Cable 243

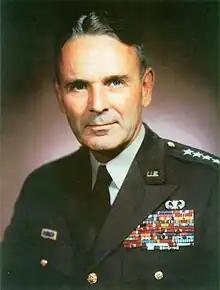
Middle-aged man with graying dark hair parted slightly off center. He wears a green dress uniform, with suit and tie, is clean-shaven, and has four stars on his shoulder to indicate his rank.

The decision to authorize the cable prompted significant infighting in the Kennedy administration, which began on a Monday morning meeting at the White House on August 26. Kennedy was met with angry comments by US Secretary of State Dean Rusk, McNamara, McCone, and Chairman of the Joint Chiefs of Staff General Maxwell Taylor, all of whom denied authorizing the cable. Kennedy was reported to have said, "My God! My government's coming apart".